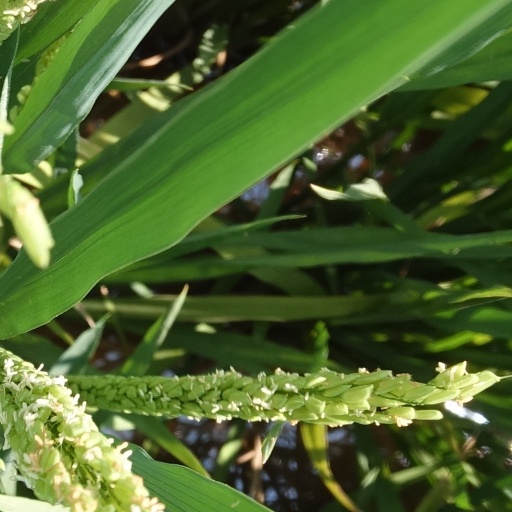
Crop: rice